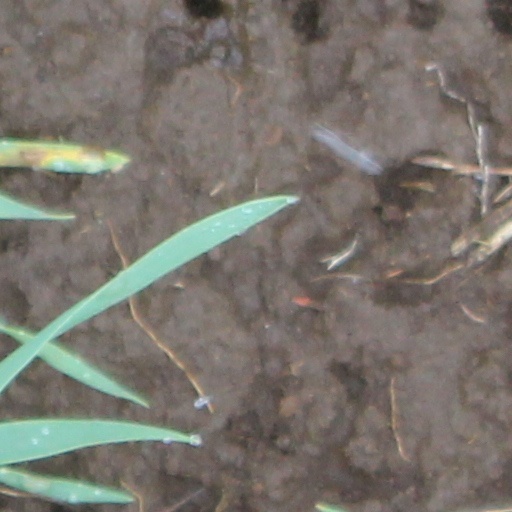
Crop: wheat